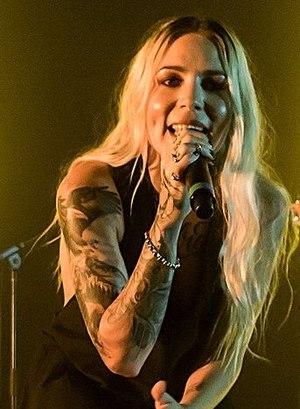
Revival est le neuvième album studio du rappeur américain Eminem, sorti en 2017, sur les labels Aftermath Entertainment, Shady Records et Interscope Records. Il est enregistré entre 2016 et 2017, dans plusieurs studios. La production est réalisée par Eminem et Dr. Dre. Le premier single de l'album, Walk on Water, est sorti le 10 novembre 2017. L'album est certifié disque d'or le 5 janvier 2018, un mois après sa sortie.